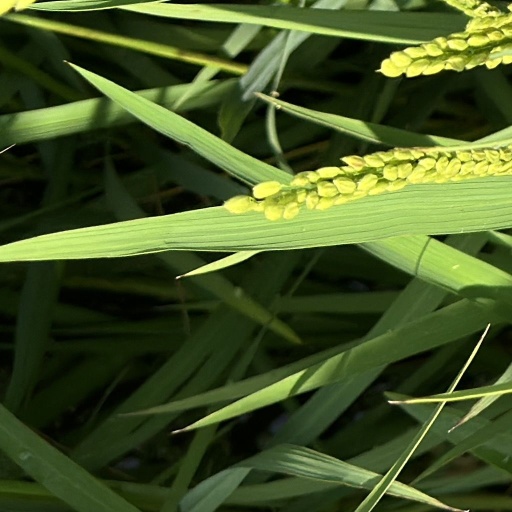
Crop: rice